Leipzig war crimes trials

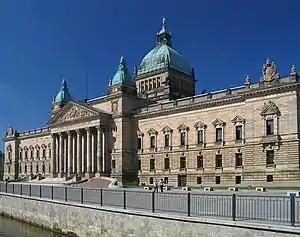
The "Reichsgericht" building in Leipzig

The Leipzig war crimes trials were held in 1921 to try alleged German war criminals of the First World War before the German "Reichsgericht" (Supreme Court) in Leipzig, as part of the penalties imposed on the German government under the Treaty of Versailles. Twelve people were tried (with mixed results), and the proceedings were widely regarded at the time as a failure. In the longer term, they were seen by some as a significant step toward the introduction of a comprehensive system for the prosecution of international law violations.